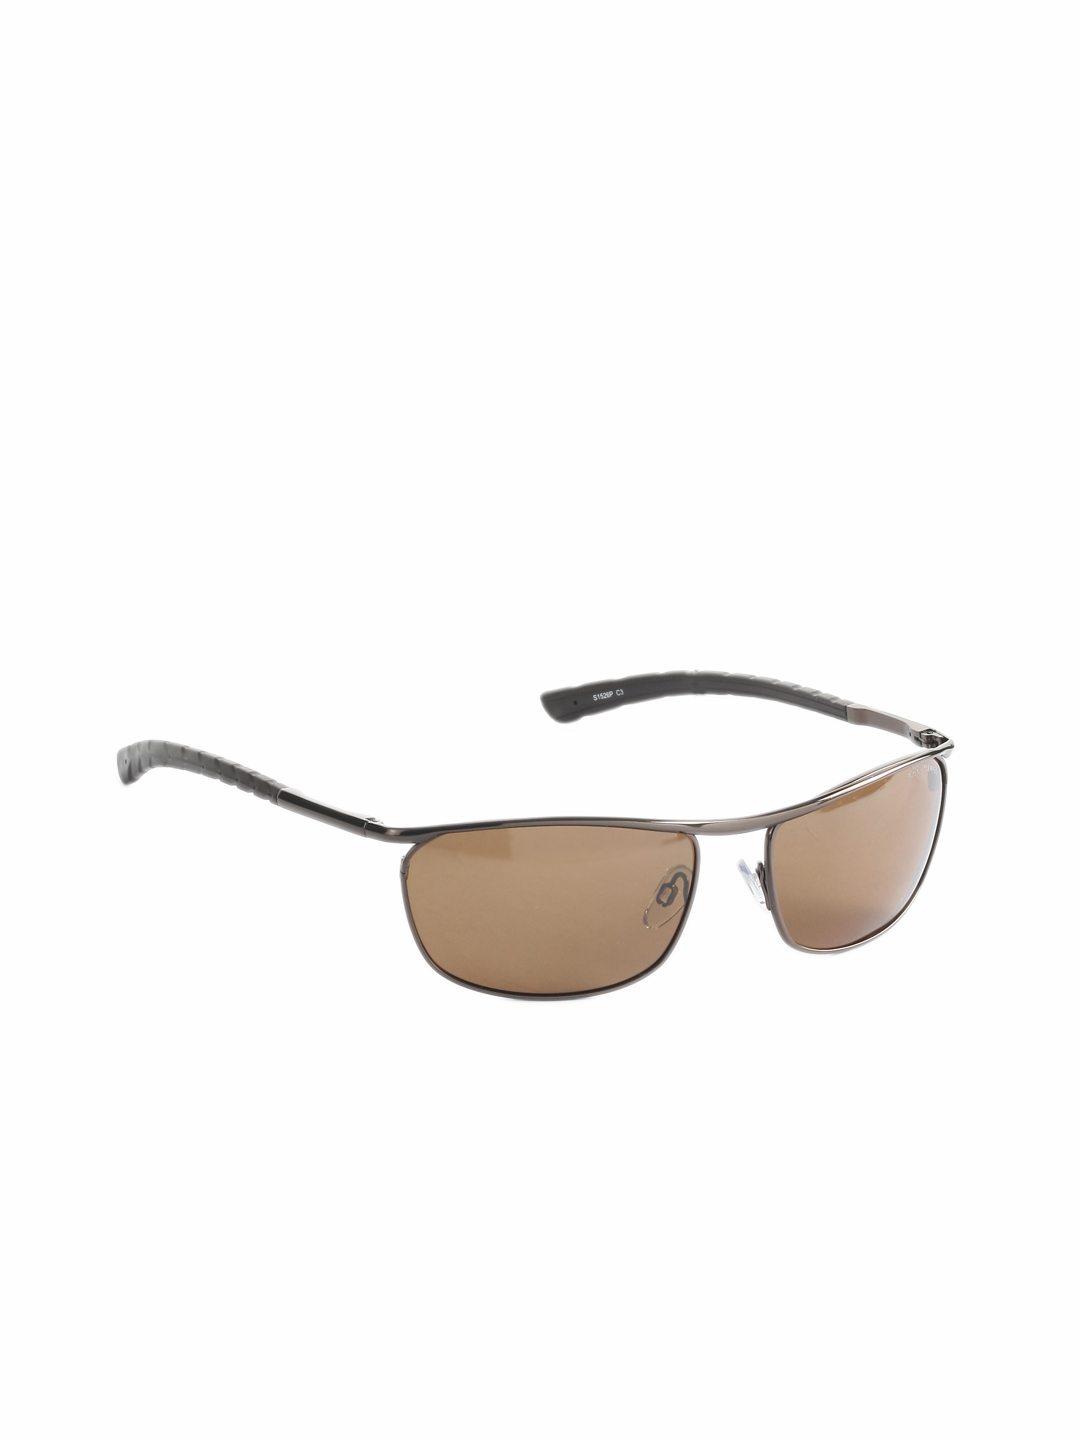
IDEE Men Brown Sunglasses
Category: Free Items / Free Gifts / Free Gifts
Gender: Men
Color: Brown
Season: Winter 2016
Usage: Casual